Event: Ecuador Earthquake
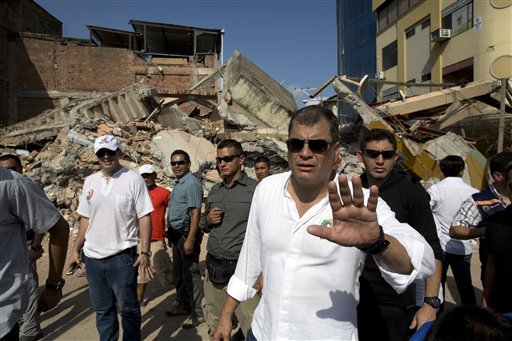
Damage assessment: damage